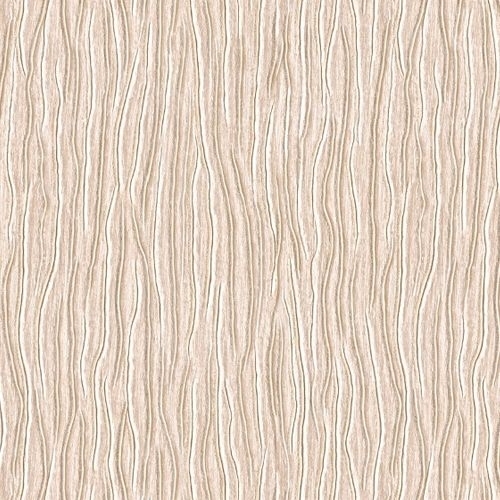
Texture: pleated